Albury Technical College

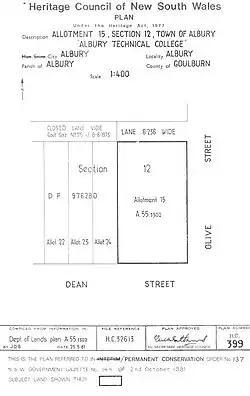
Heritage boundaries

Albury Technical College is a heritage-listed tertiary college at 502 Dean Street, Albury, in the Riverina region of New South Wales, Australia. It is also known as Albury TAFE Annex. The property is owned by Charles Sturt University. It was added to the New South Wales State Heritage Register on 2 April 1999.